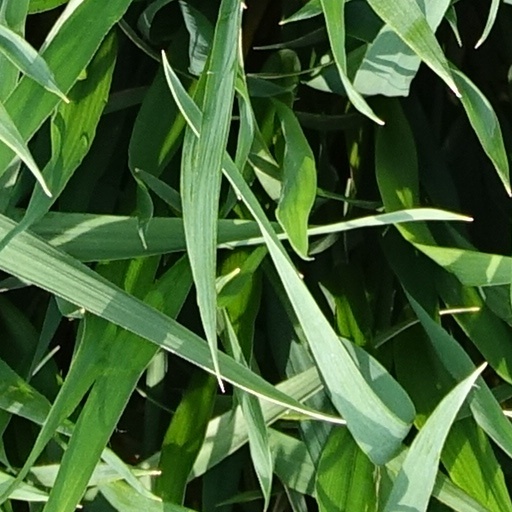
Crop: wheat